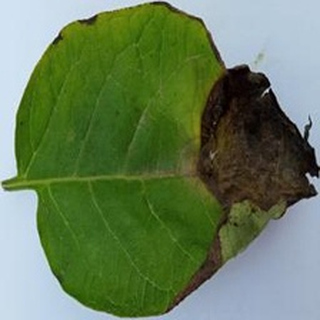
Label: potato_late_blight